Crazy fish

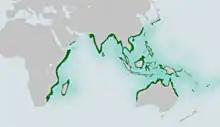
Distribution range

Crazy fish inhabit brackish and freshwater habitats near the coast, but they can sometimes be found upriver. They are demersal fish, usually found near the muddy bottoms of lagoons, estuaries, and mangrove forests with abundant vegetation.